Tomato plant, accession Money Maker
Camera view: vertical (180 deg); turntable rotation: 300 degrees
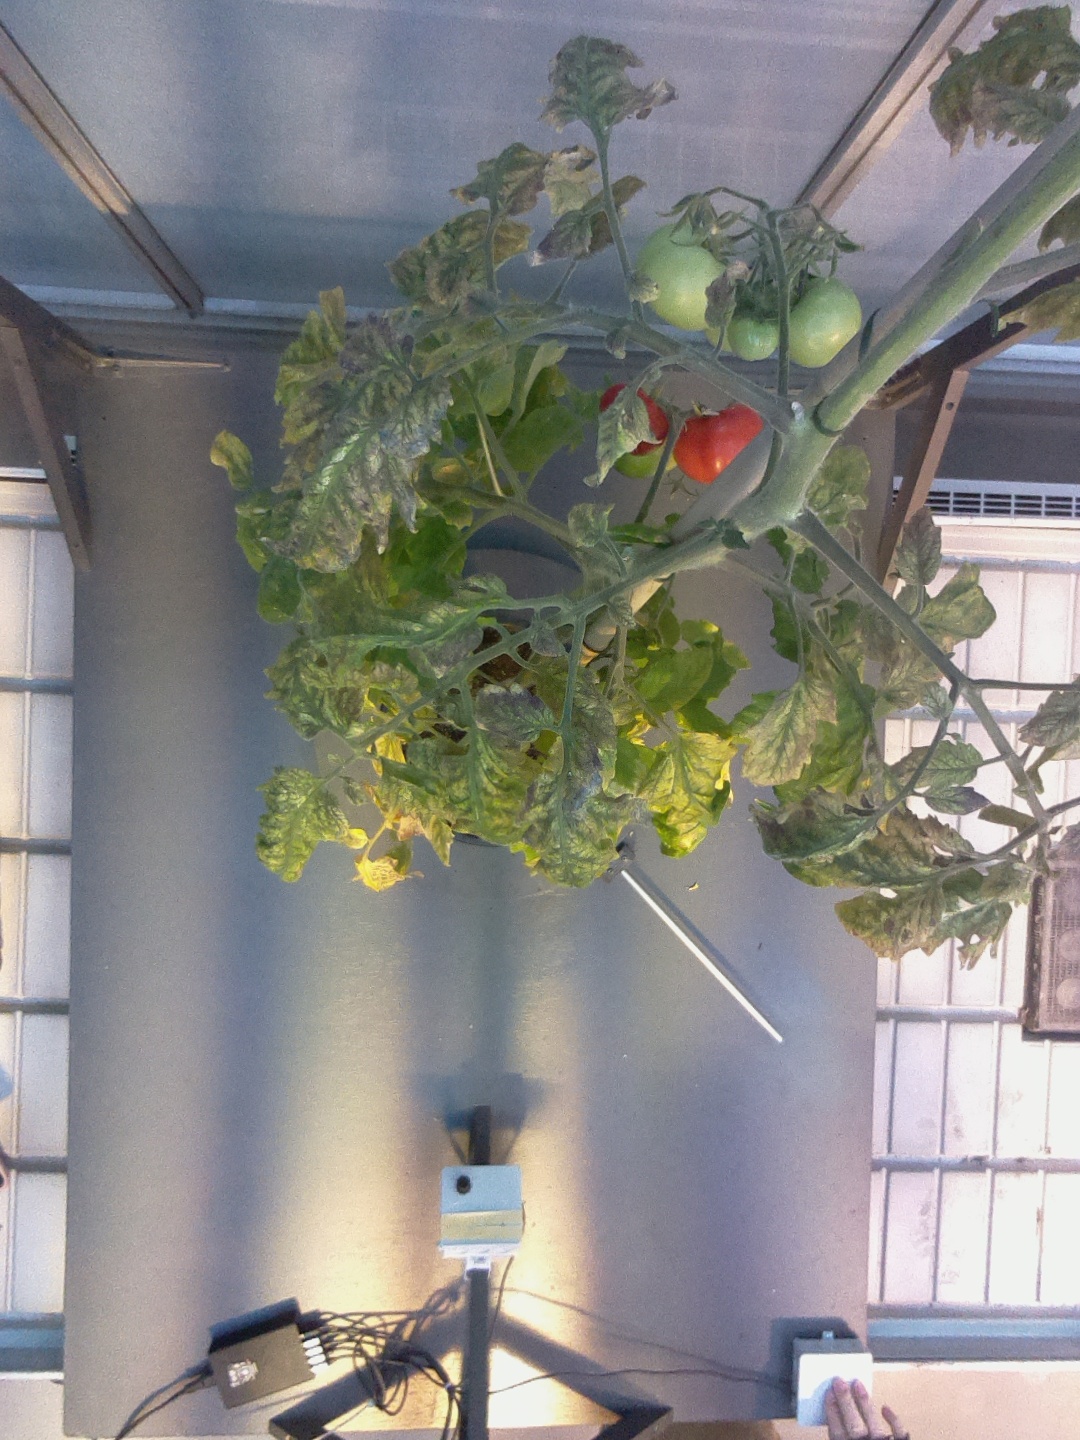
BBCH growth stage 82: 20%-30% of fruits show typical fully ripe color